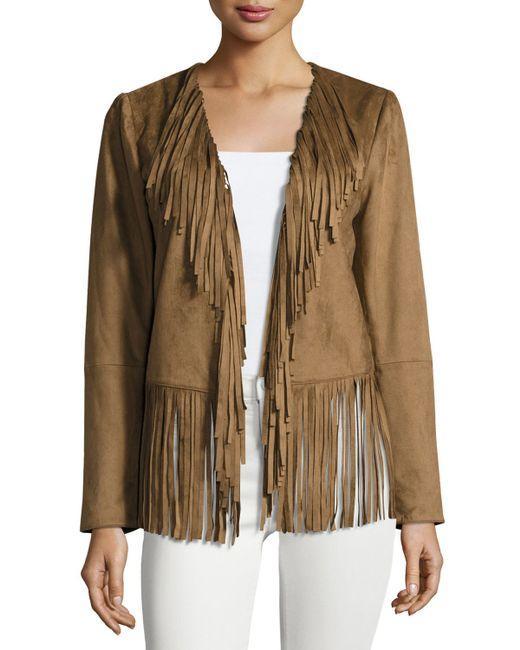
Damen braune Cowboyjacke mit weißer Baumwollhose